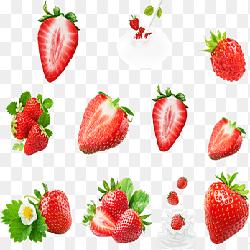
Label: Strawberry